Third Czechoslovak Republic

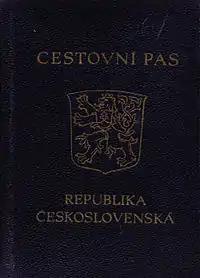
Czechoslovakian passport issued in 1947

The year that followed was uneventful. The KSČ continued to proclaim its "national" and "democratic" orientation. The turning point came in the summer of 1947. In July, the Czechoslovak government, with KSČ approval, accepted an Anglo-French invitation to attend preliminary discussions of the Marshall Plan. The Soviet Union responded immediately to the Czechoslovak move to continue the Western alliance: Stalin summoned Gottwald to Moscow.